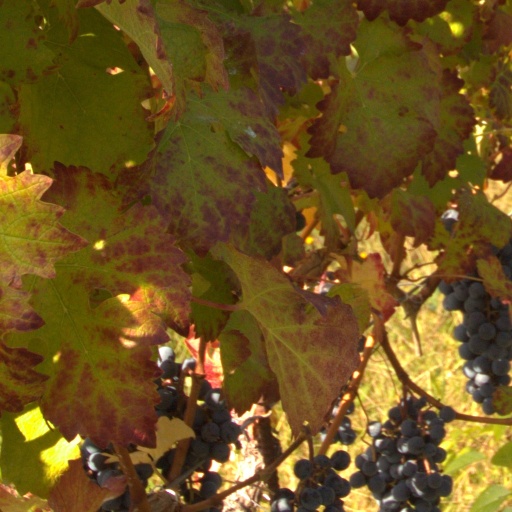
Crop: grape